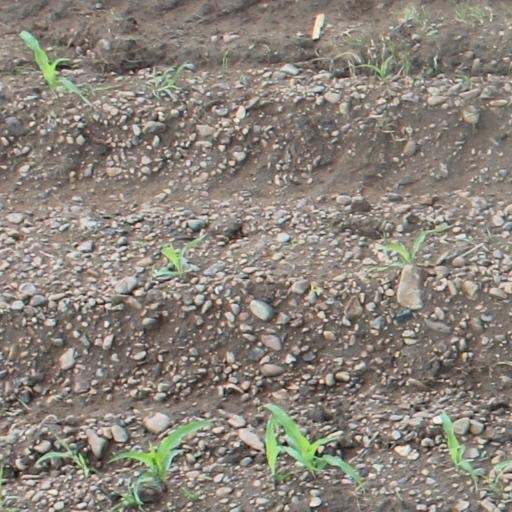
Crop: maize; corn